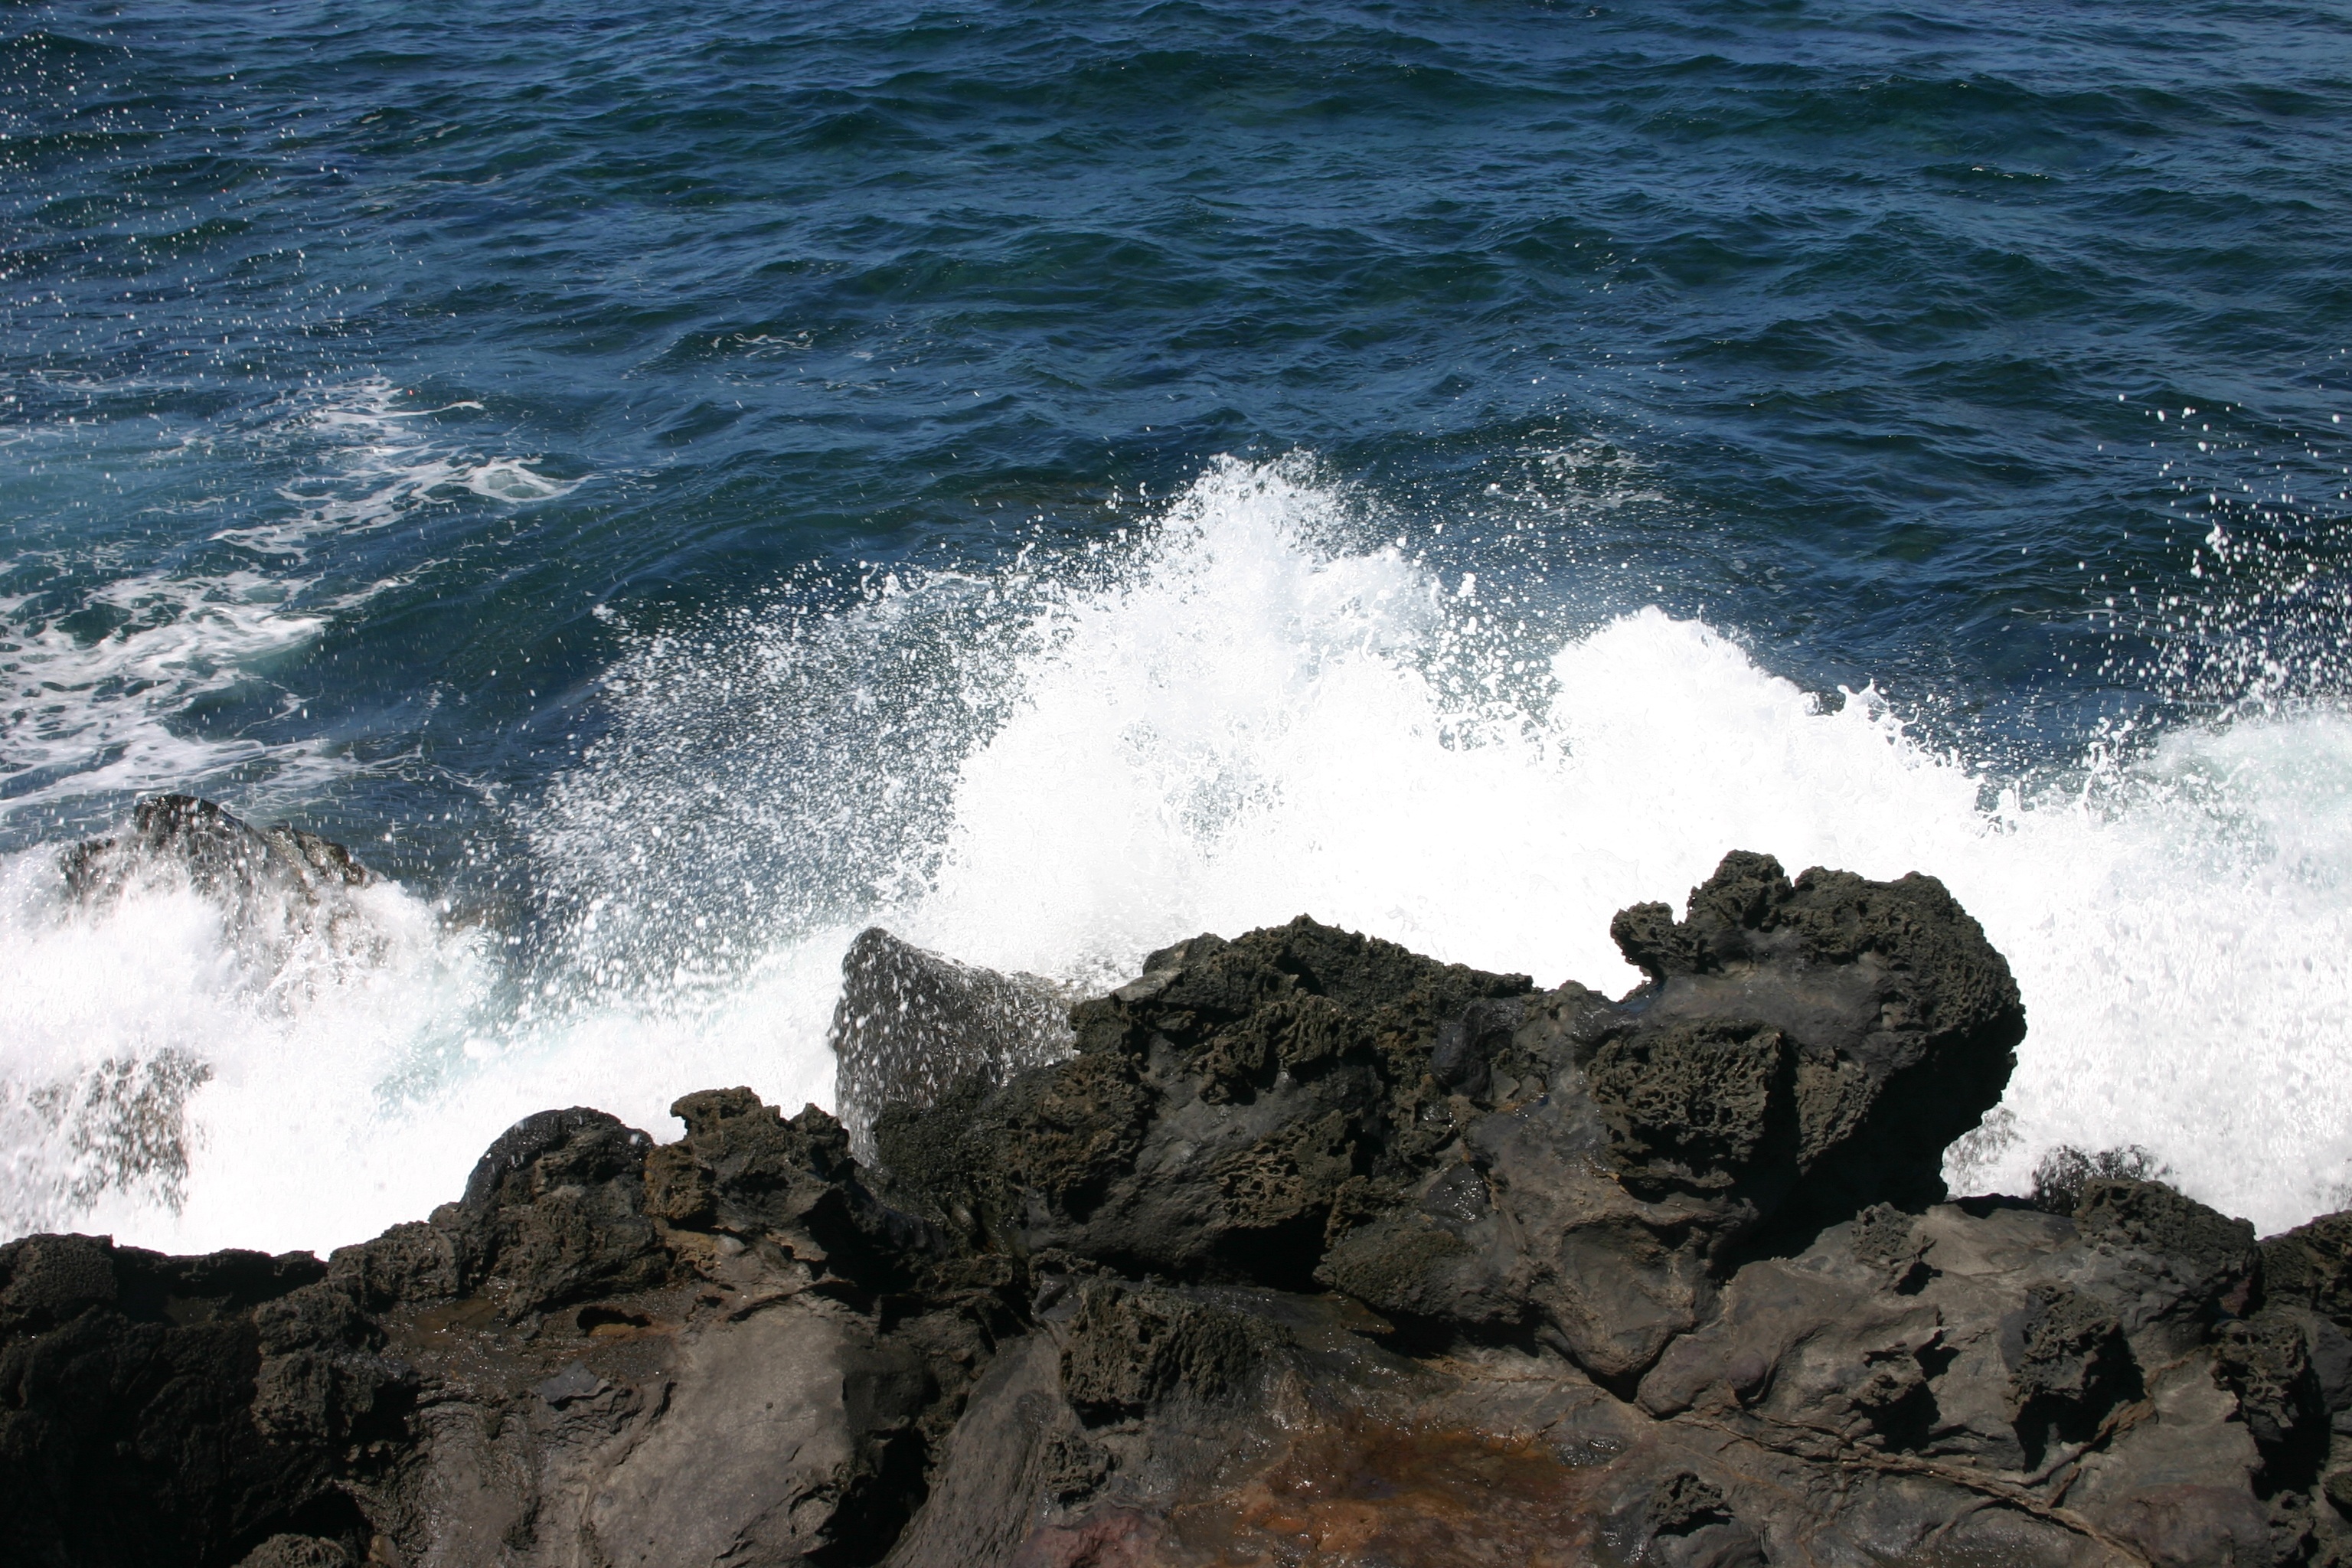
landscape, sea, coast, water, nature, rock, ocean, sky, shore, wave, cliff, island, terrain, body of water, headland, costa, lava, cape, klippe, geological phenomenon, wind wave, promontory, coastal and oceanic landforms